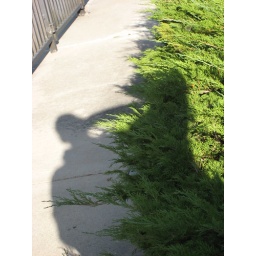
Photos taken walking the Mississippi River from Lake Street bridge to Lock &amp;amp; Dam 1 in Minneapolis.